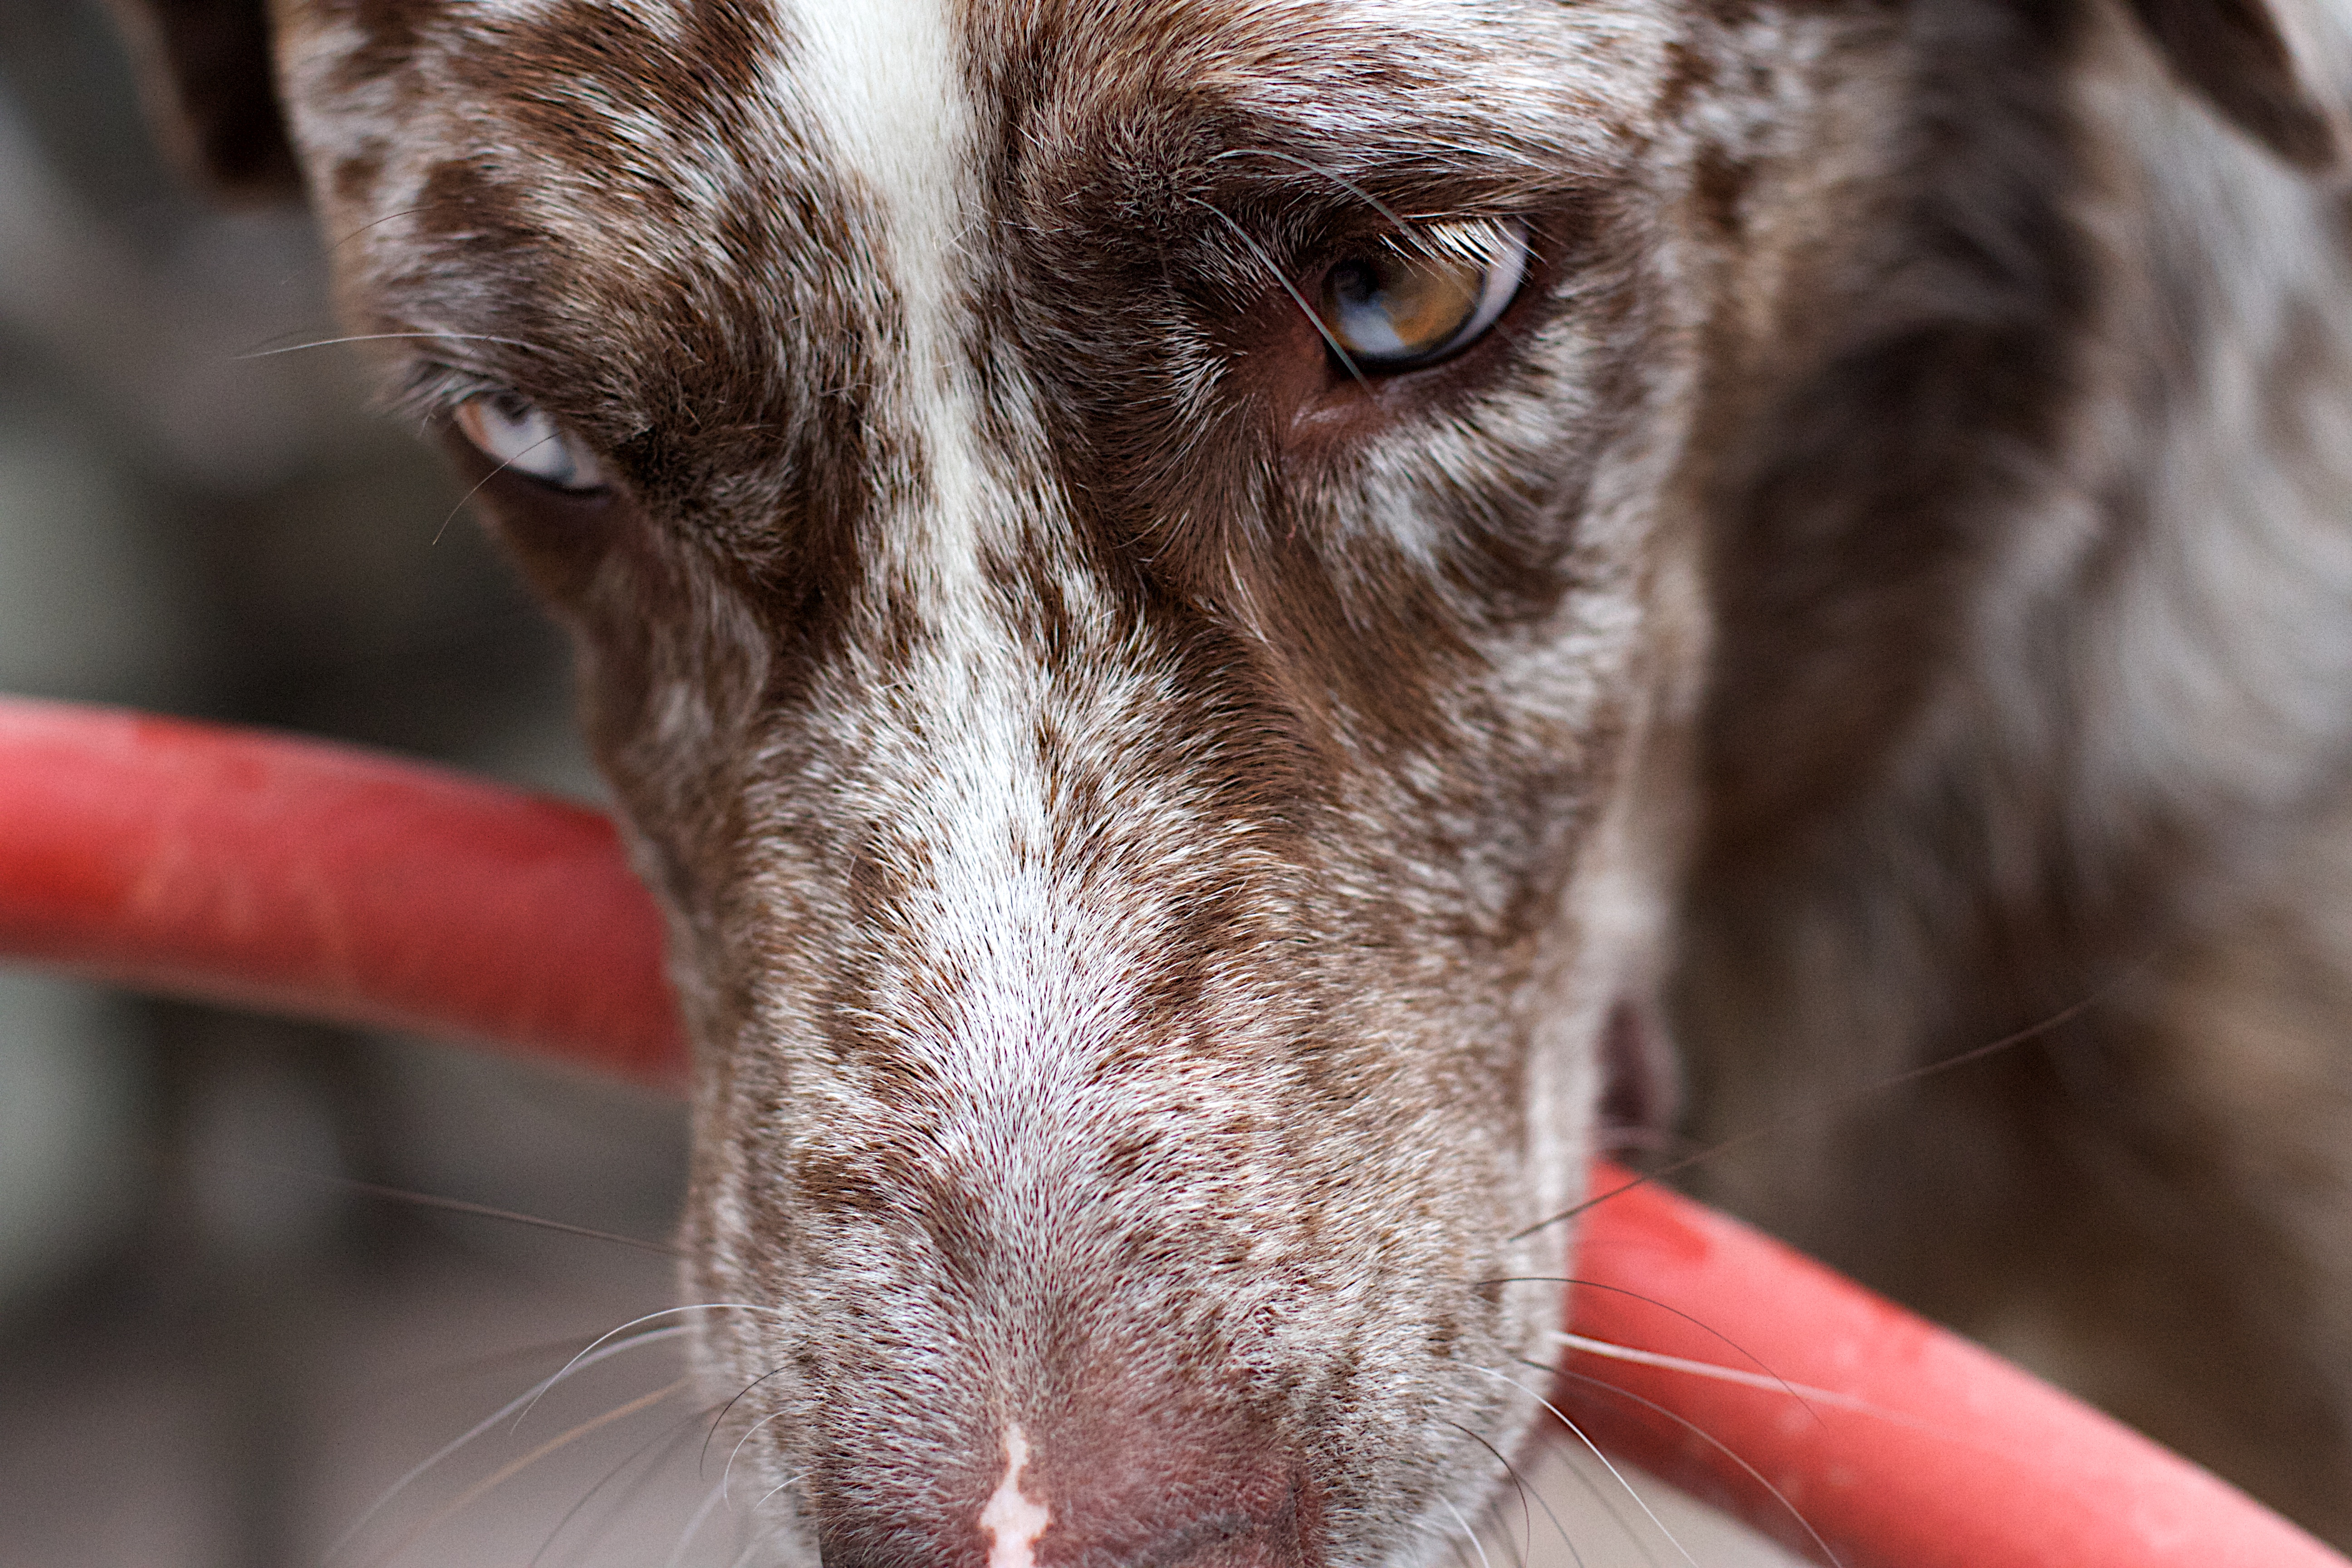
dog, mammal, hound, close up, snout, sports, vertebrate, felix, greyhound, dog like mammal, animal sports, dog sports, sighthound, galgo espa ol